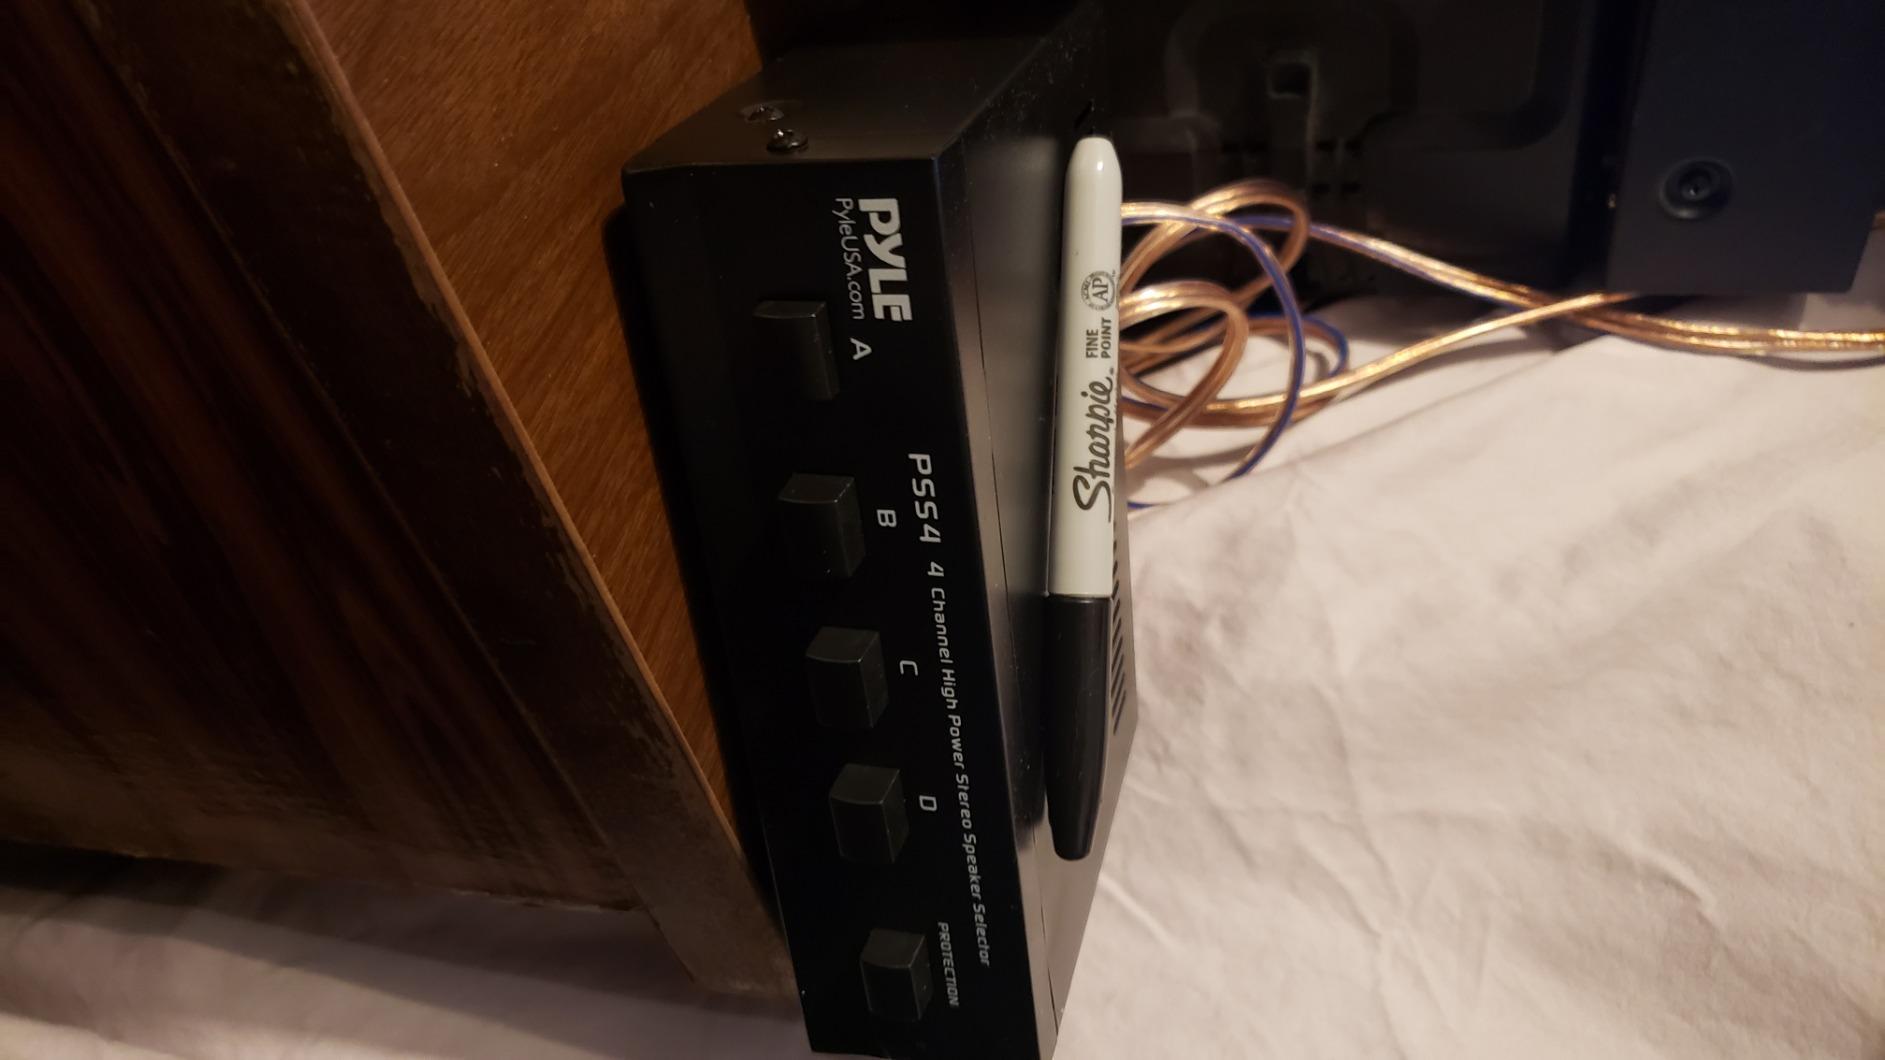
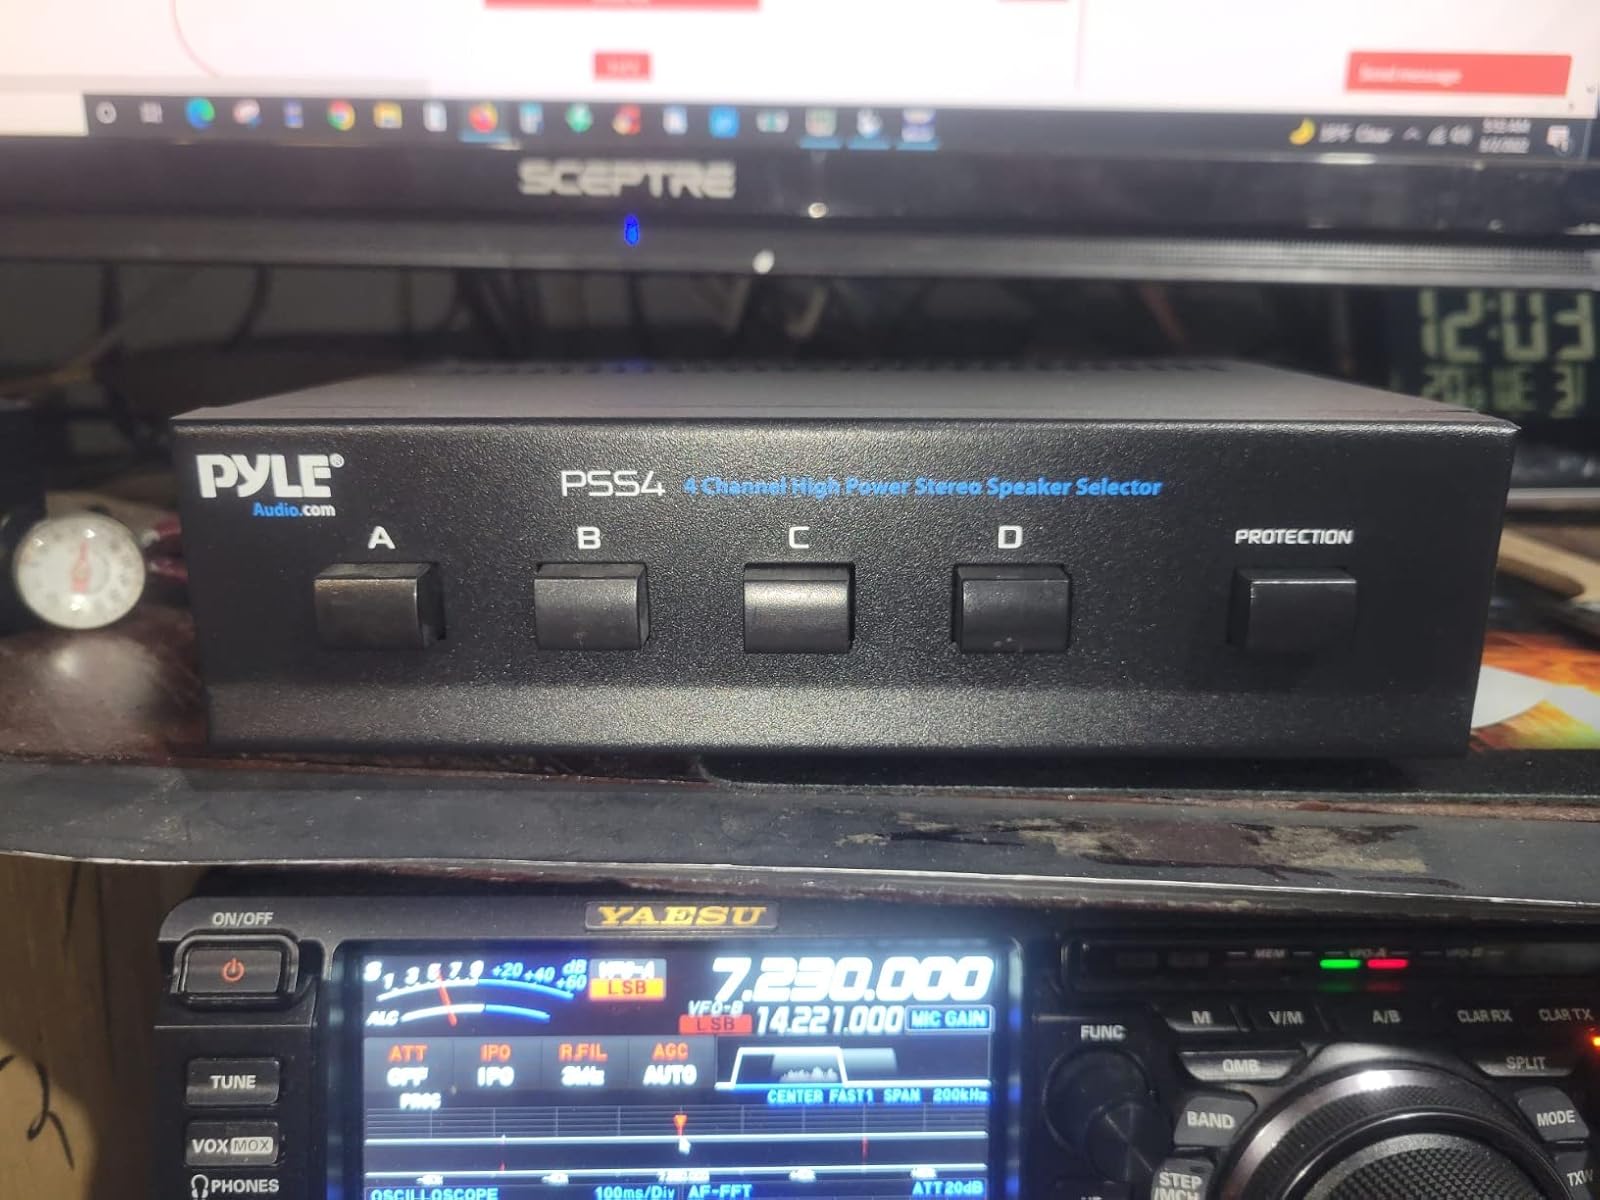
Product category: speaker
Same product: yes